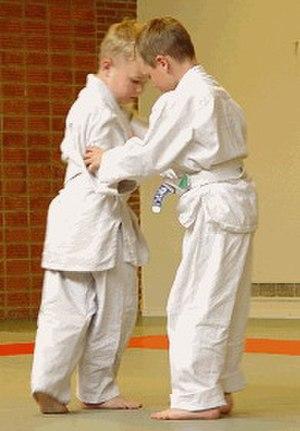
Le judo a été créé en tant que pédagogie physique, mentale et morale au Japon par Jigorō Kanō en 1882.